Charles H. Wilson

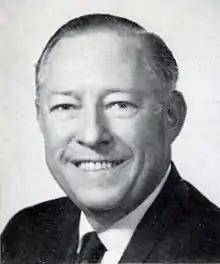
Official portrait, 1971

Charles Herbert Wilson (February 15, 1917 – July 21, 1984) was a 20th-century American banker, businessman and California Democratic politician from the Los Angeles area. For nine terms he was a member of the U.S. House of Representatives from 1963 to 1981.